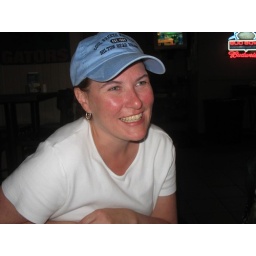
The girl looks good in a hat